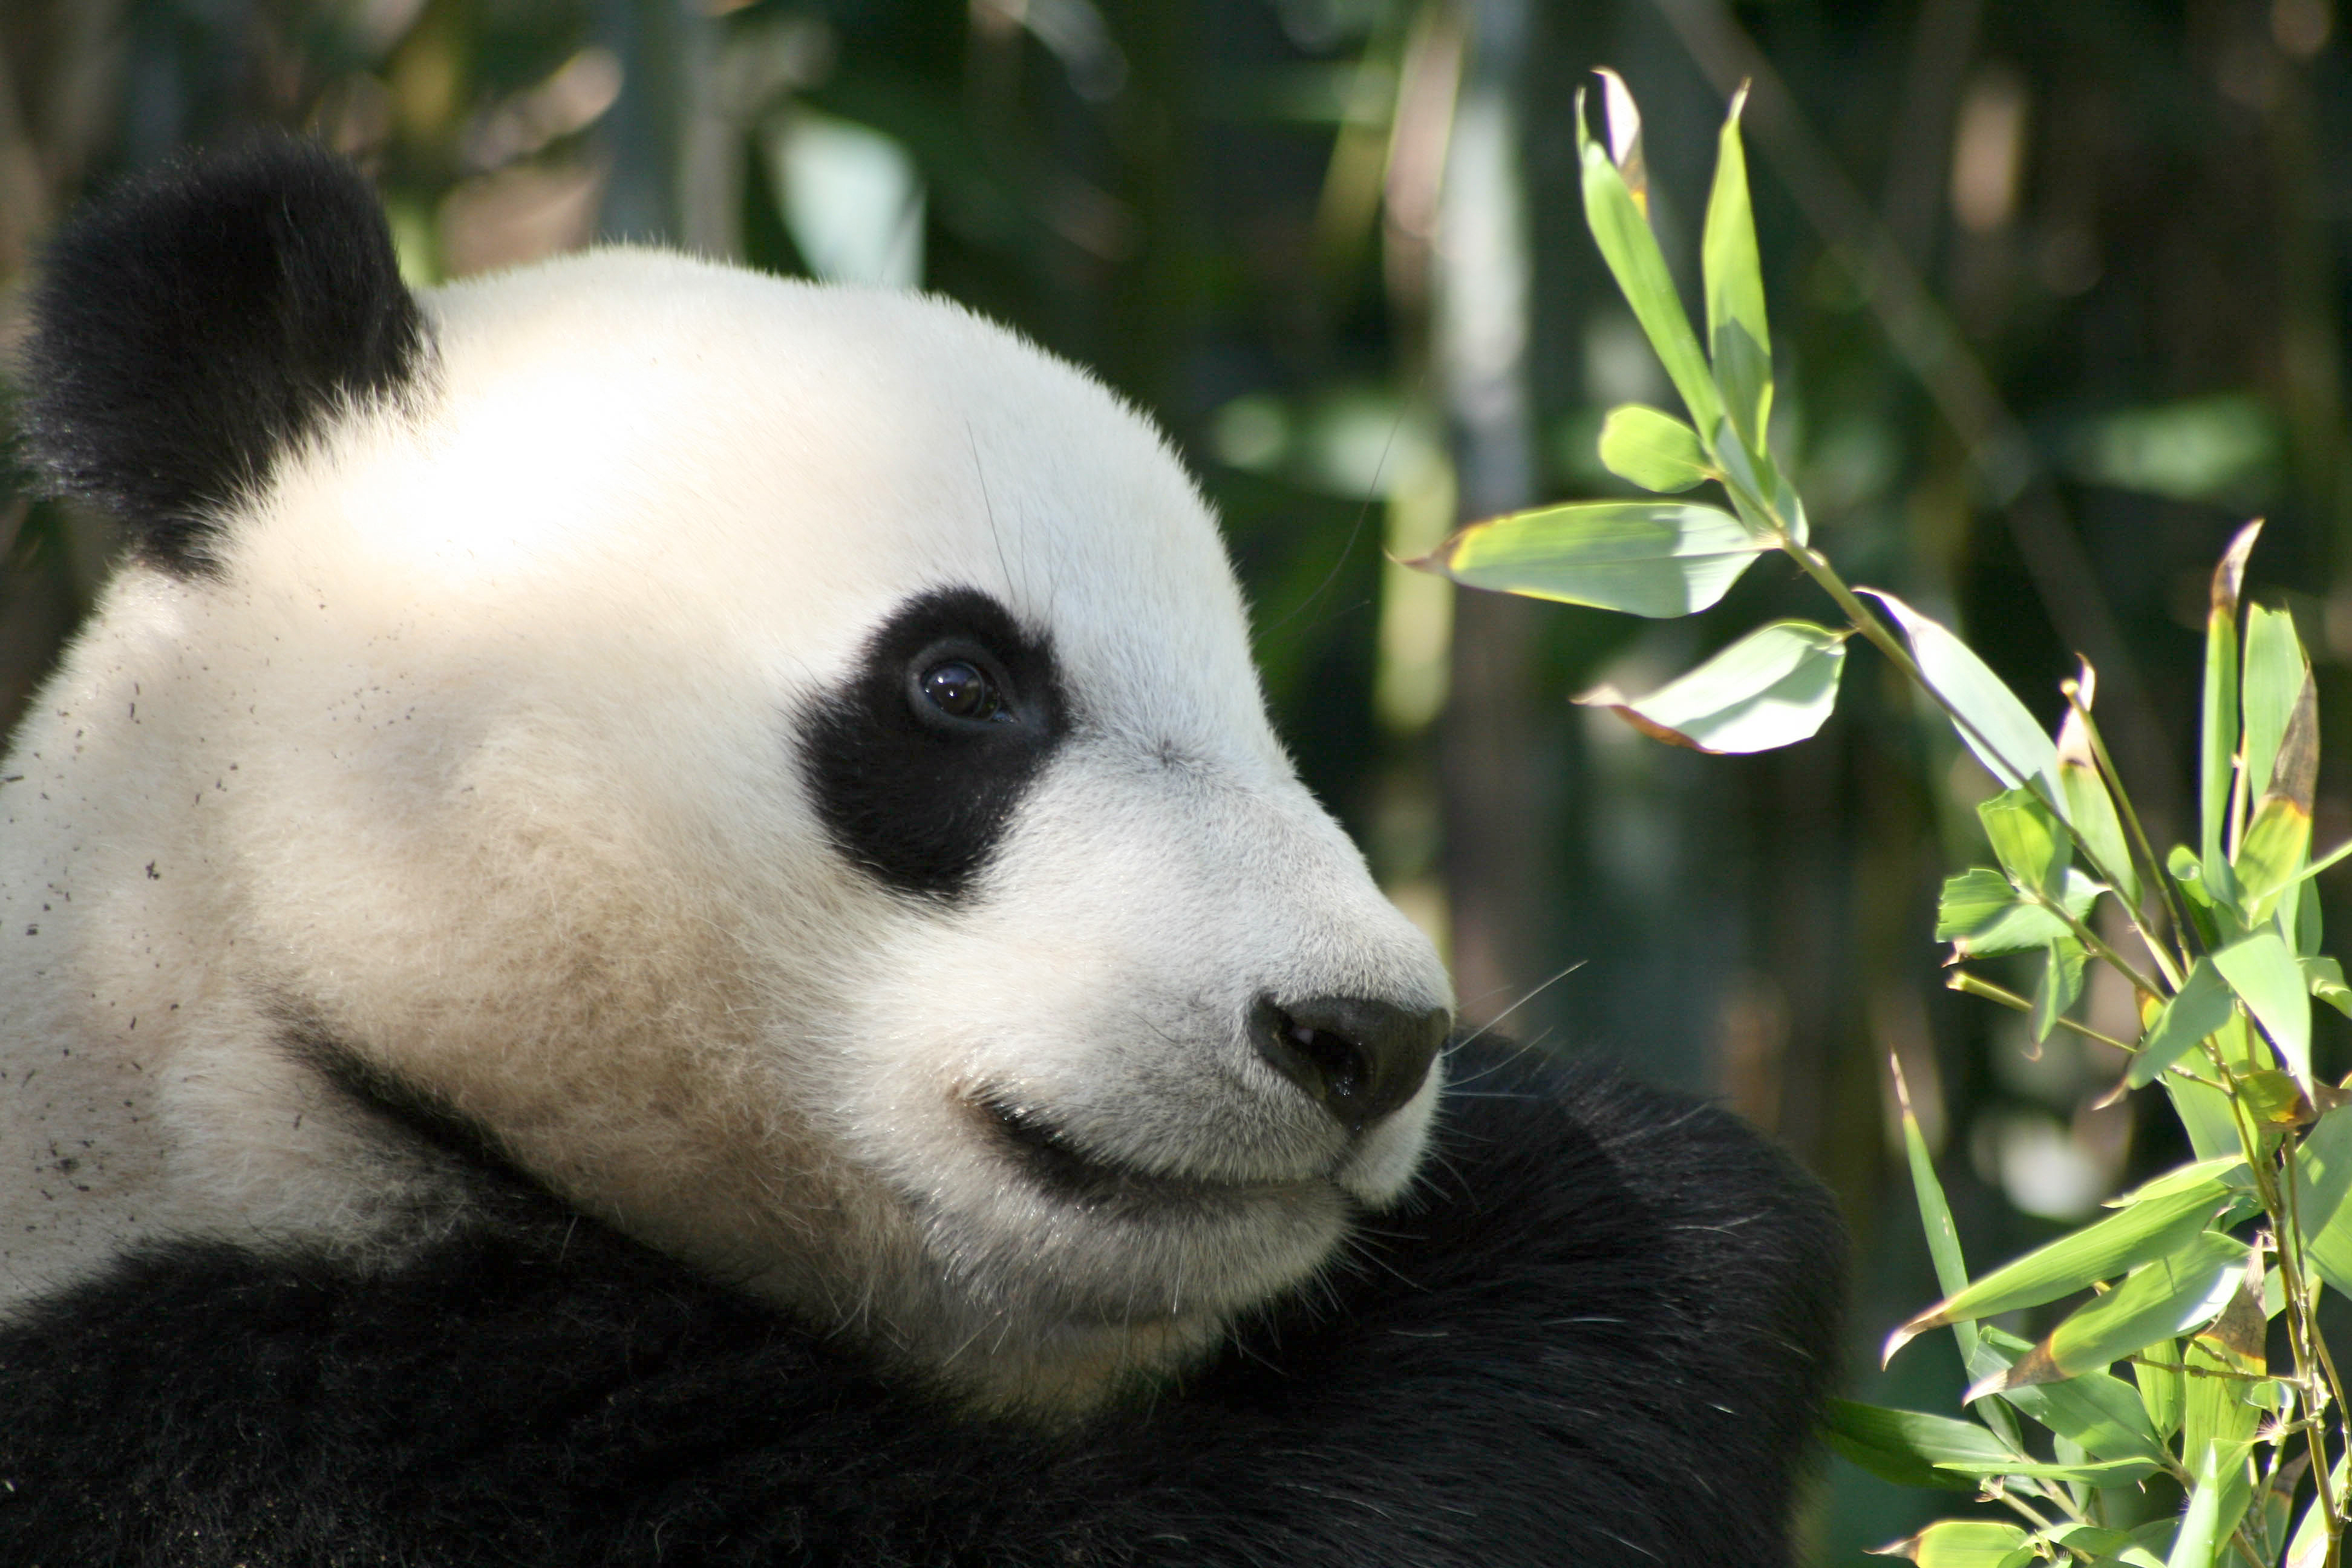
panda, mammal, vertebrate, terrestrial animal, snout, nose, bear, carnivore, eye, organism, adaptation, fur, plant, wildlife, zoo